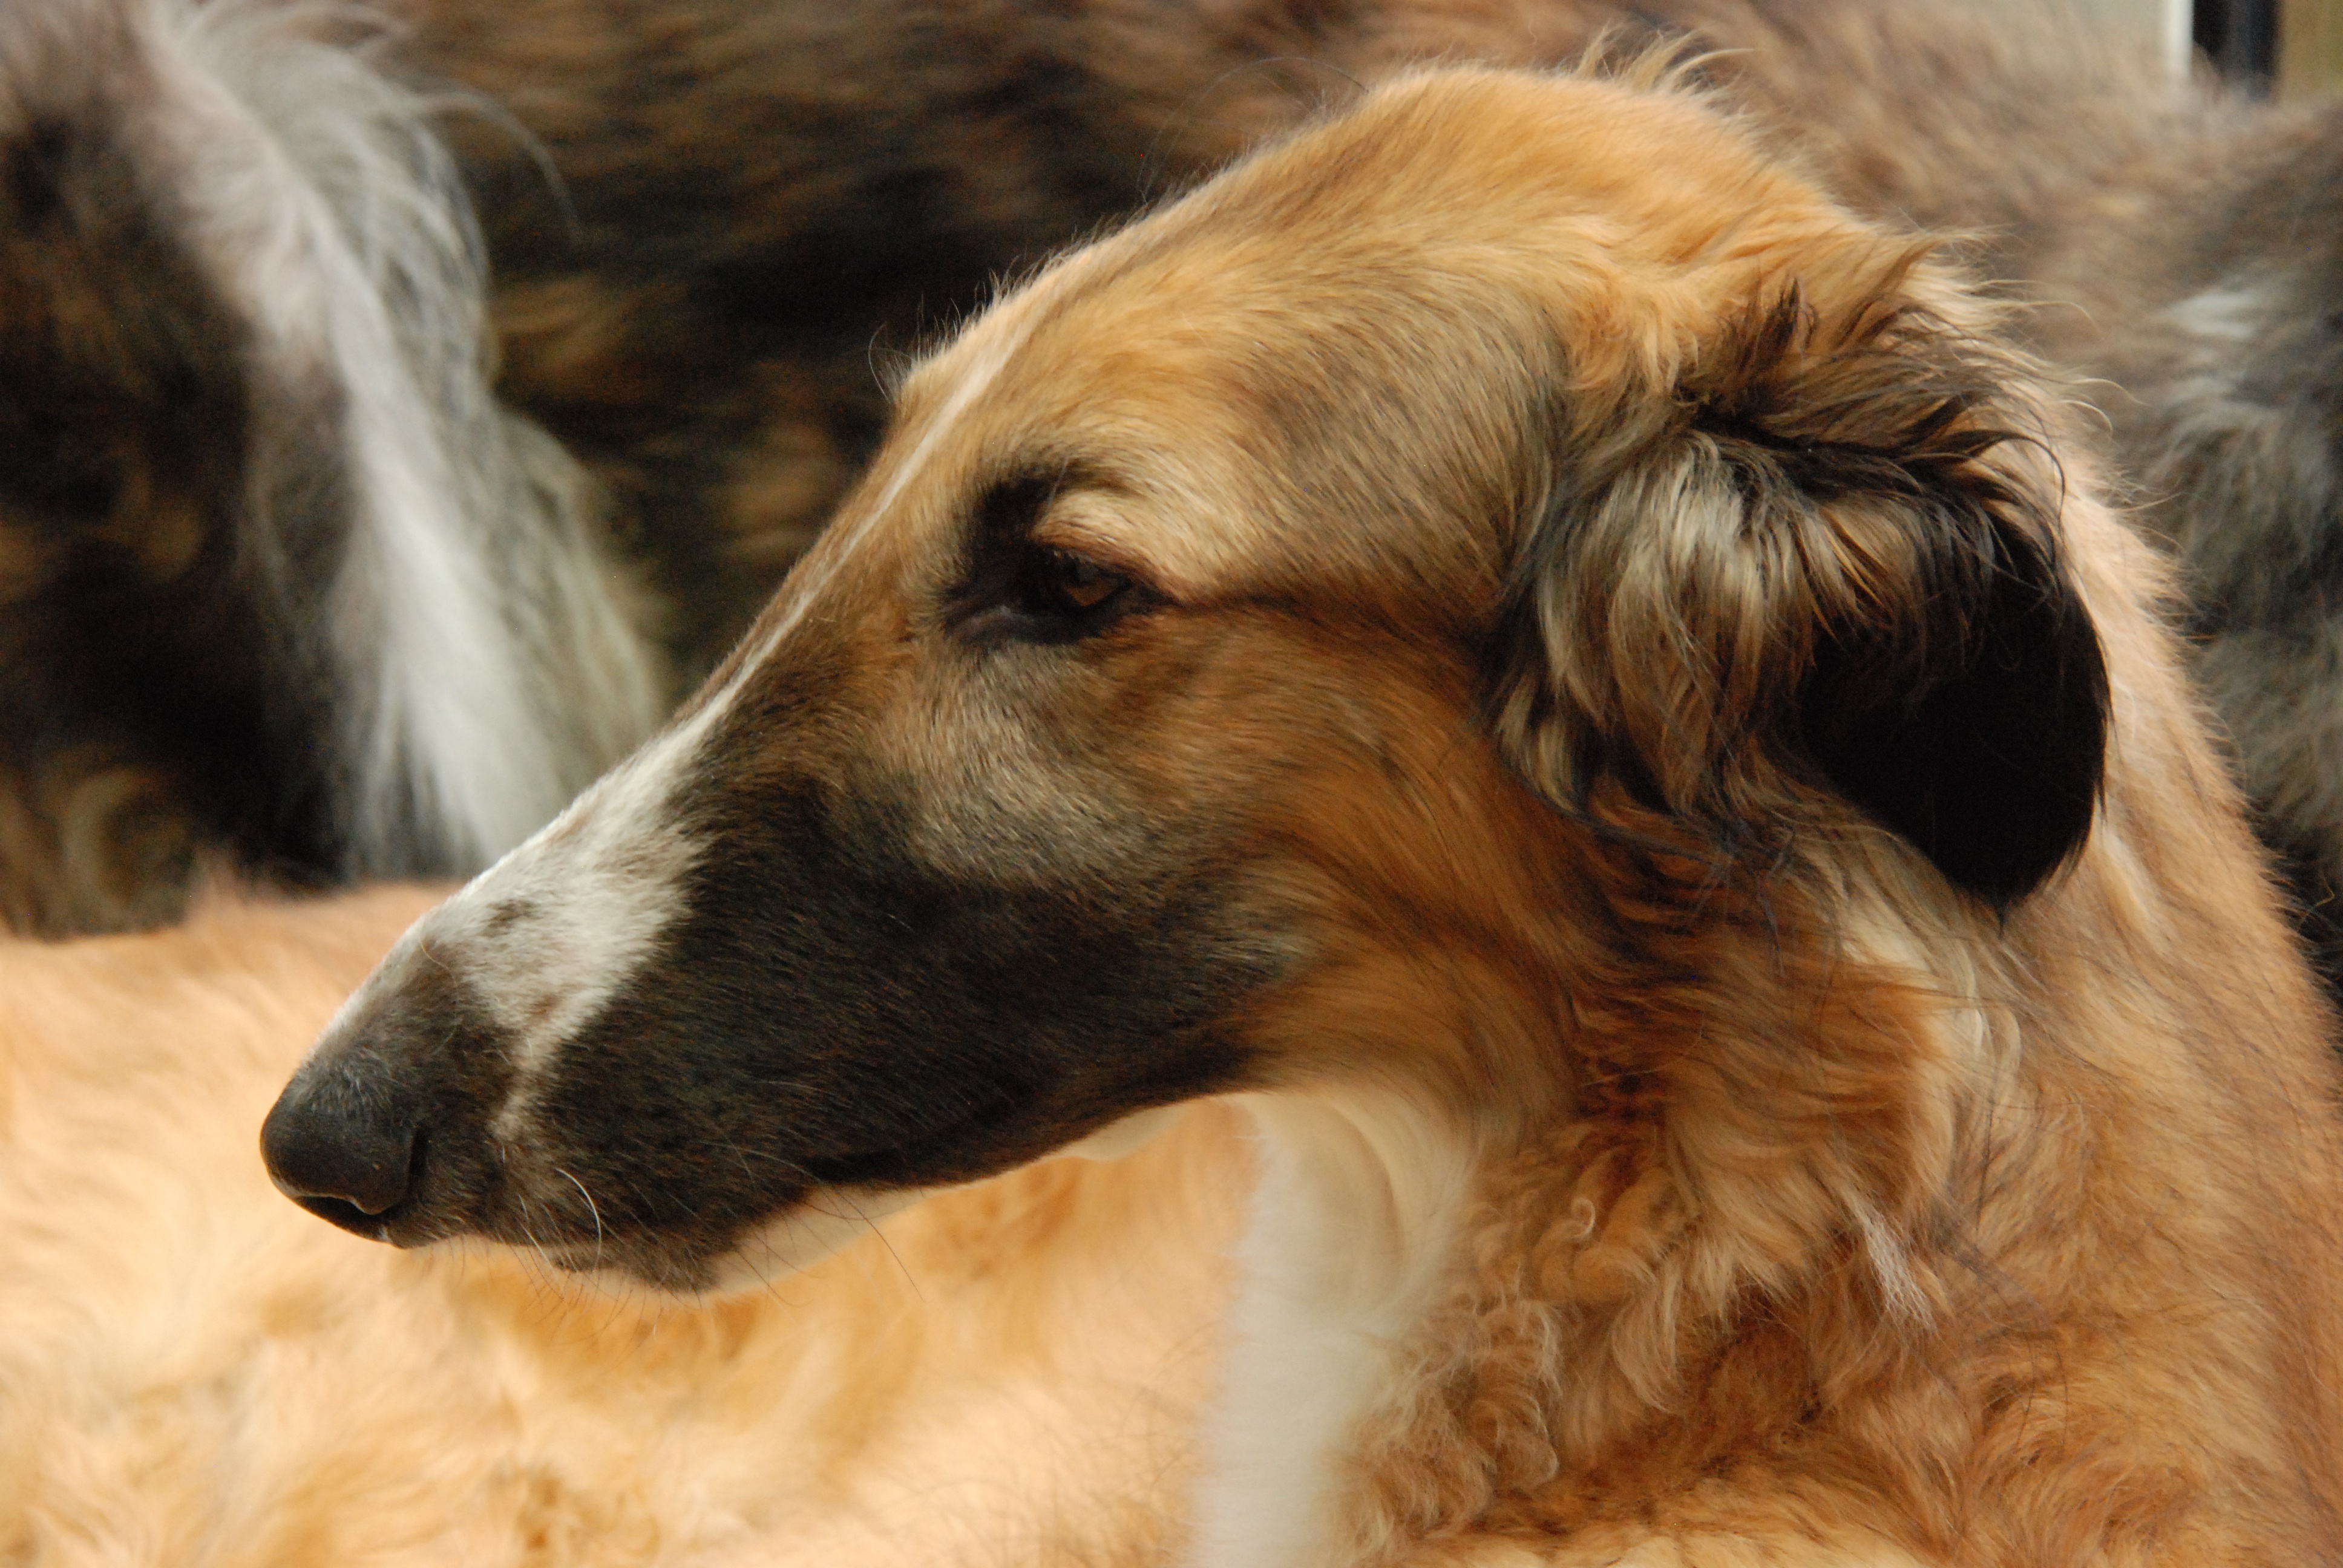
dog, animal, pet, brown, mammal, long, nose, head, racing, vertebrate, greyhound, fast, dog breed, street dog, dog like mammal, dog crossbreeds